Larry Talbot

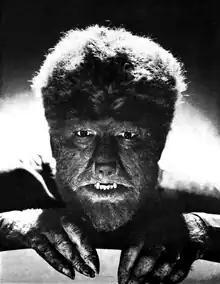
Publicity photo of Lon Chaney Jr. in full make-up as the Wolf Man.

Lawrence Stewart Talbot, also known as the Wolf Man, is the title character of the 1941 Universal film "The Wolf Man" and its sequels, created by Curt Siodmak. He was portrayed by Lon Chaney Jr. In the 2010 remake of the film, he is portrayed by Benicio del Toro and in the 2025 reboot of the film, he is portrayed by Christopher Abbott. The Wolf Man was part of the Universal Monsters ensemble.